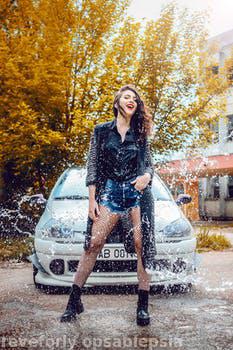
Label: Watermark